Massachusetts

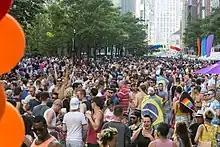
Boston's gay pride march is held annually in June. In 2004, Massachusetts became the first U.S. state to legalize same-sex marriage.

From 1786 to 1787, an armed uprising led by Revolutionary War veteran Daniel Shays, now known as Shays' Rebellion, wrought havoc throughout Massachusetts and ultimately attempted to seize the federal Springfield Armory. The rebellion was one of the major factors in the decision to draft a stronger national constitution to replace the Articles of Confederation. On February 6, 1788, Massachusetts became the sixth state to ratify the United States Constitution.